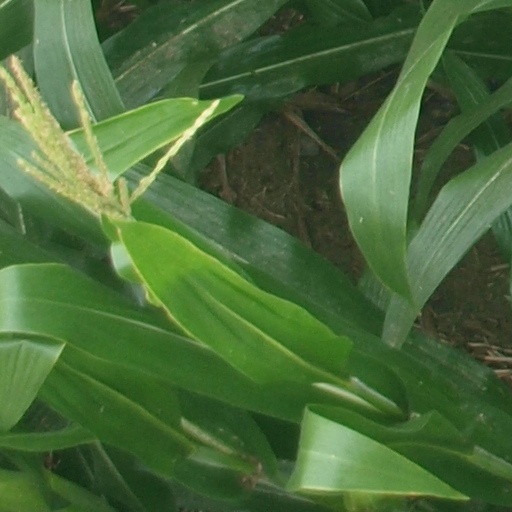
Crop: maize; corn